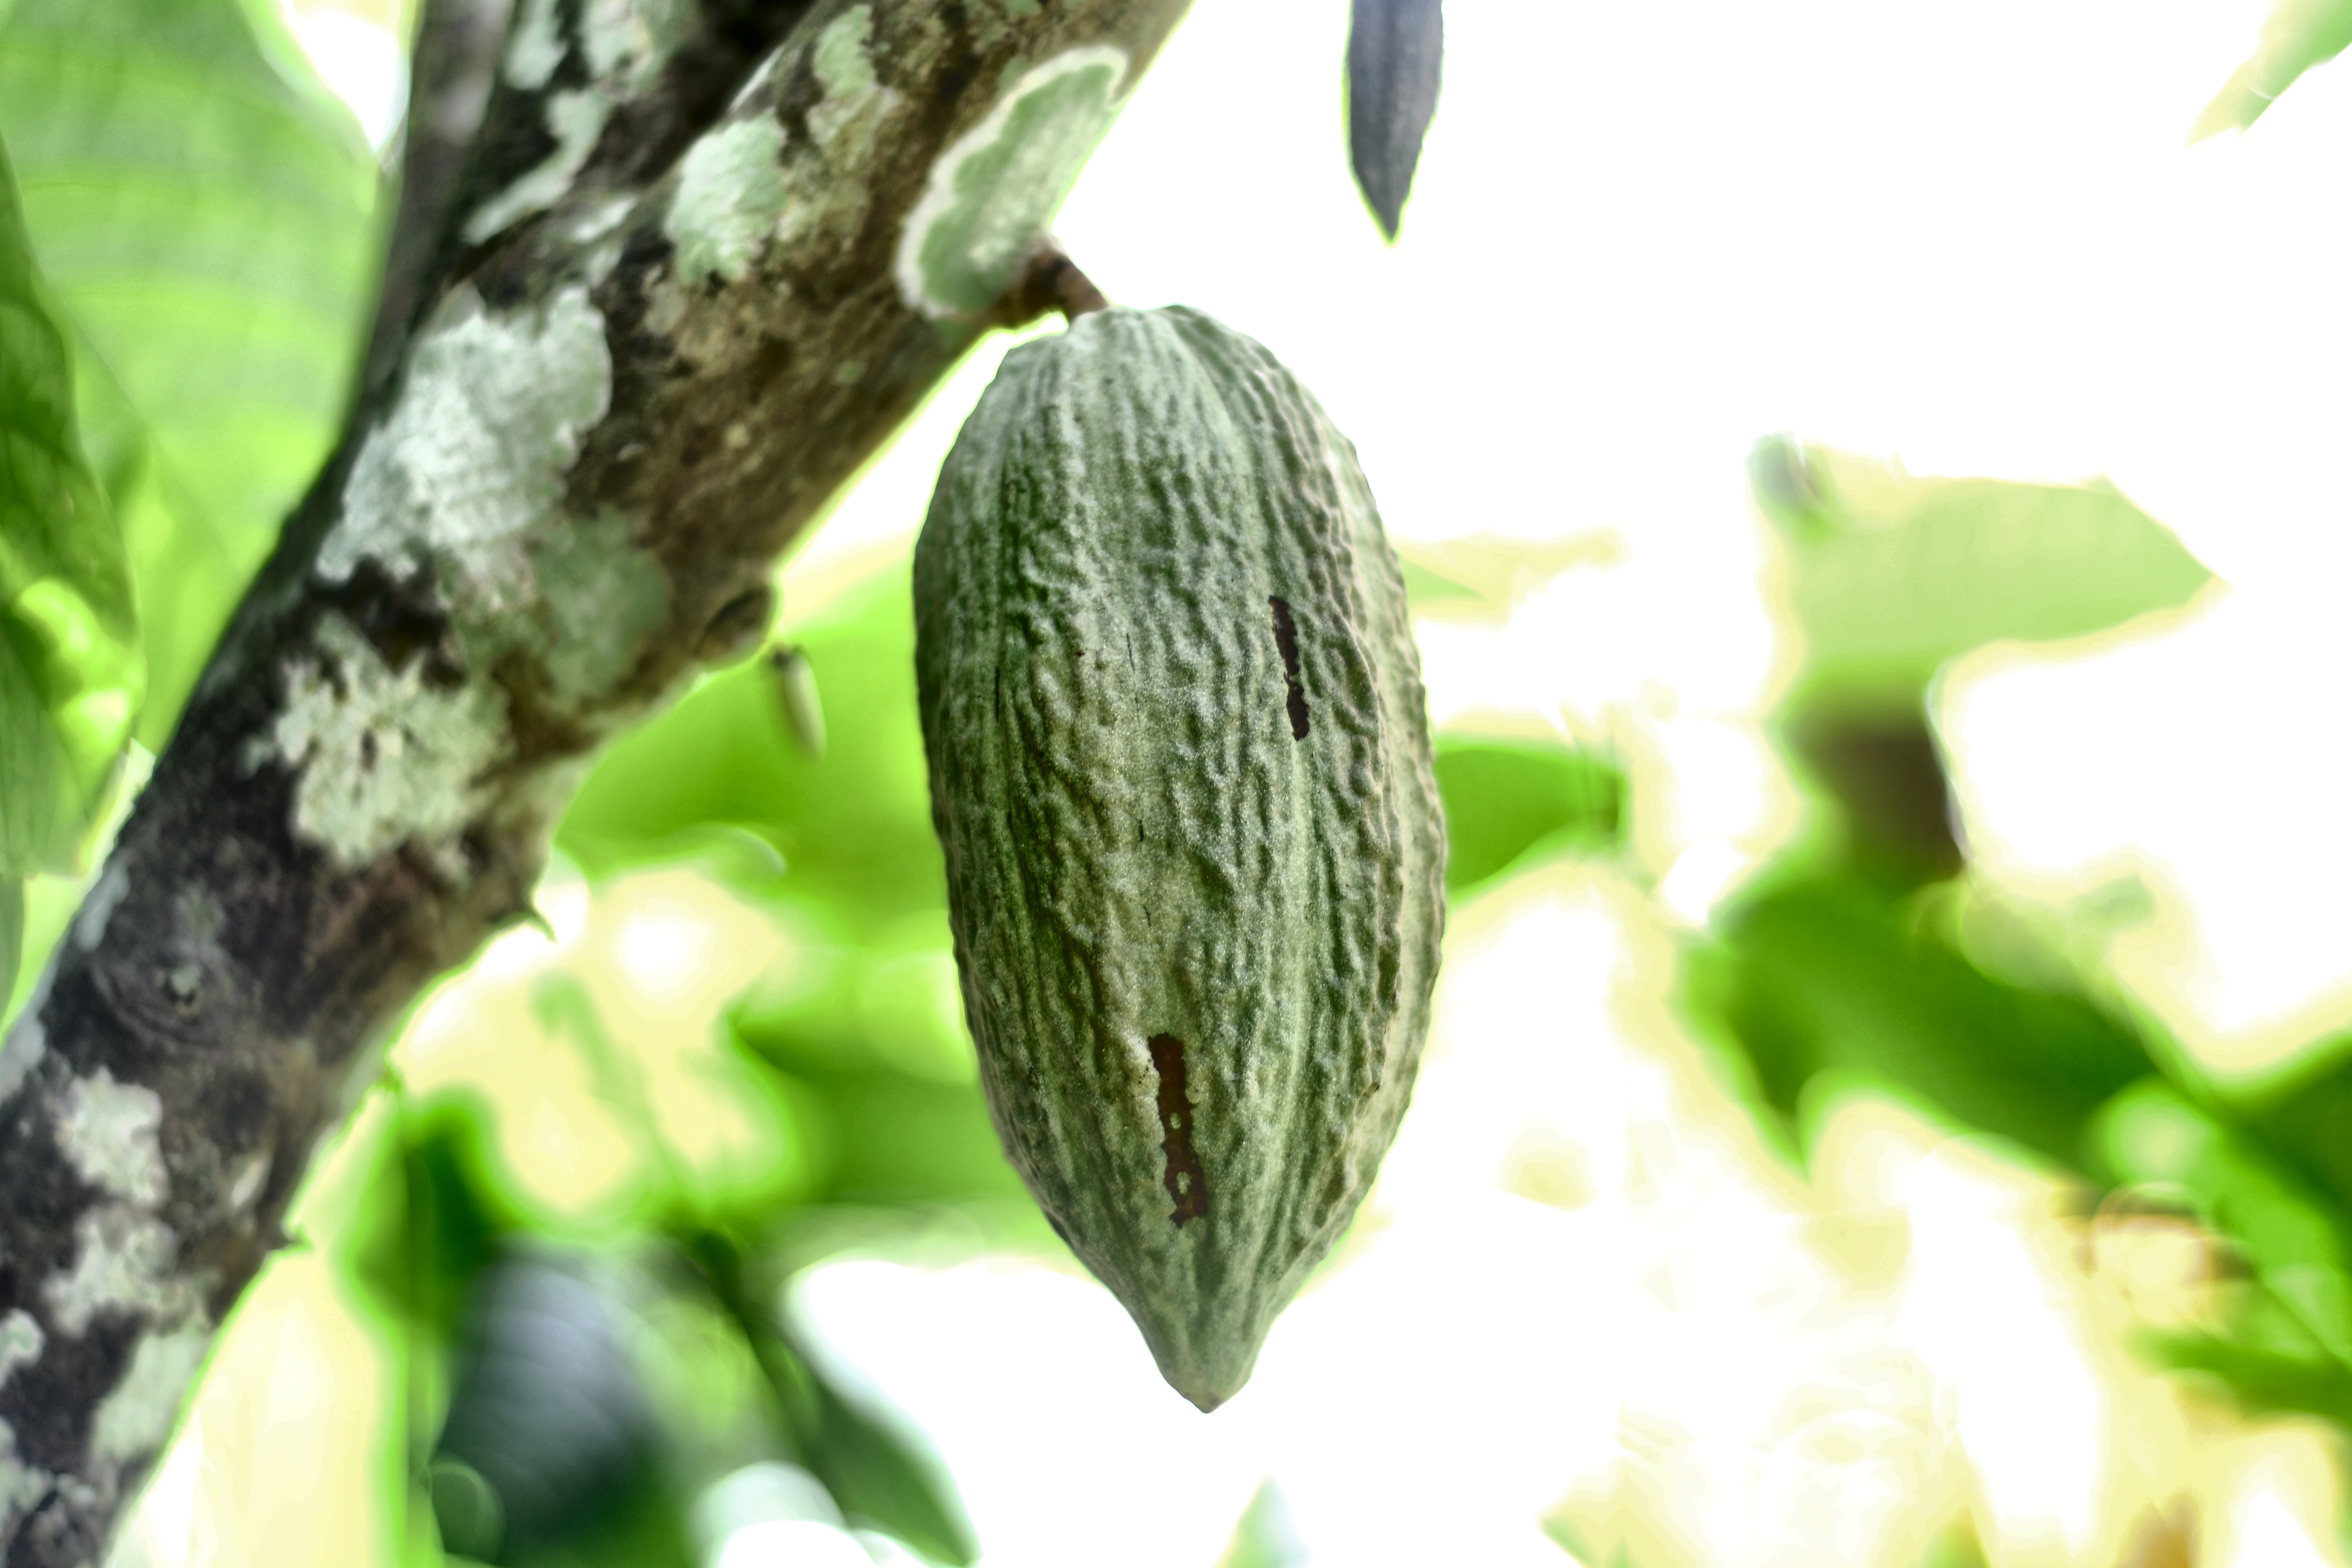
Maturity: unmature
Variety: Angoleta